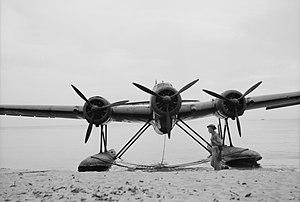
Le CANT Z.506 Airone était un hydravion monoplan trimoteur produit à partir de 1935 par le constructeur aéronautique italien Cantieri Riuniti dell'Adriatico - CANT. Il servit comme avion de transport et avion postal sur les lignes aériennes Ala Littoria. Pendant la Seconde Guerre mondiale il fut utilisé comme avion de reconnaissance, bombardier-torpilleur et avion de sauvetage en mer, par les Regia Aeronautica et Regia Marina, Aeronautica Cobelligerante del Sud, Aeronautica Nazionale Repubblicana italiennes et la Luftwaffe. La version militaire se révéla un des meilleurs hydravions jamais construits. Malgré sa structure en bois, il pouvait opérer dans les mers les plus agitées. Un certain nombre d'aéronefs Z.506S du secours en mer restèrent en service jusqu'en 1959.